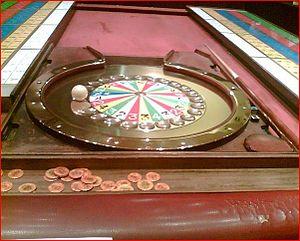
La roulette du multicolore appelé ""baraque"" dans le jargon du metier."
Le Multicolore est un jeu de hasard.